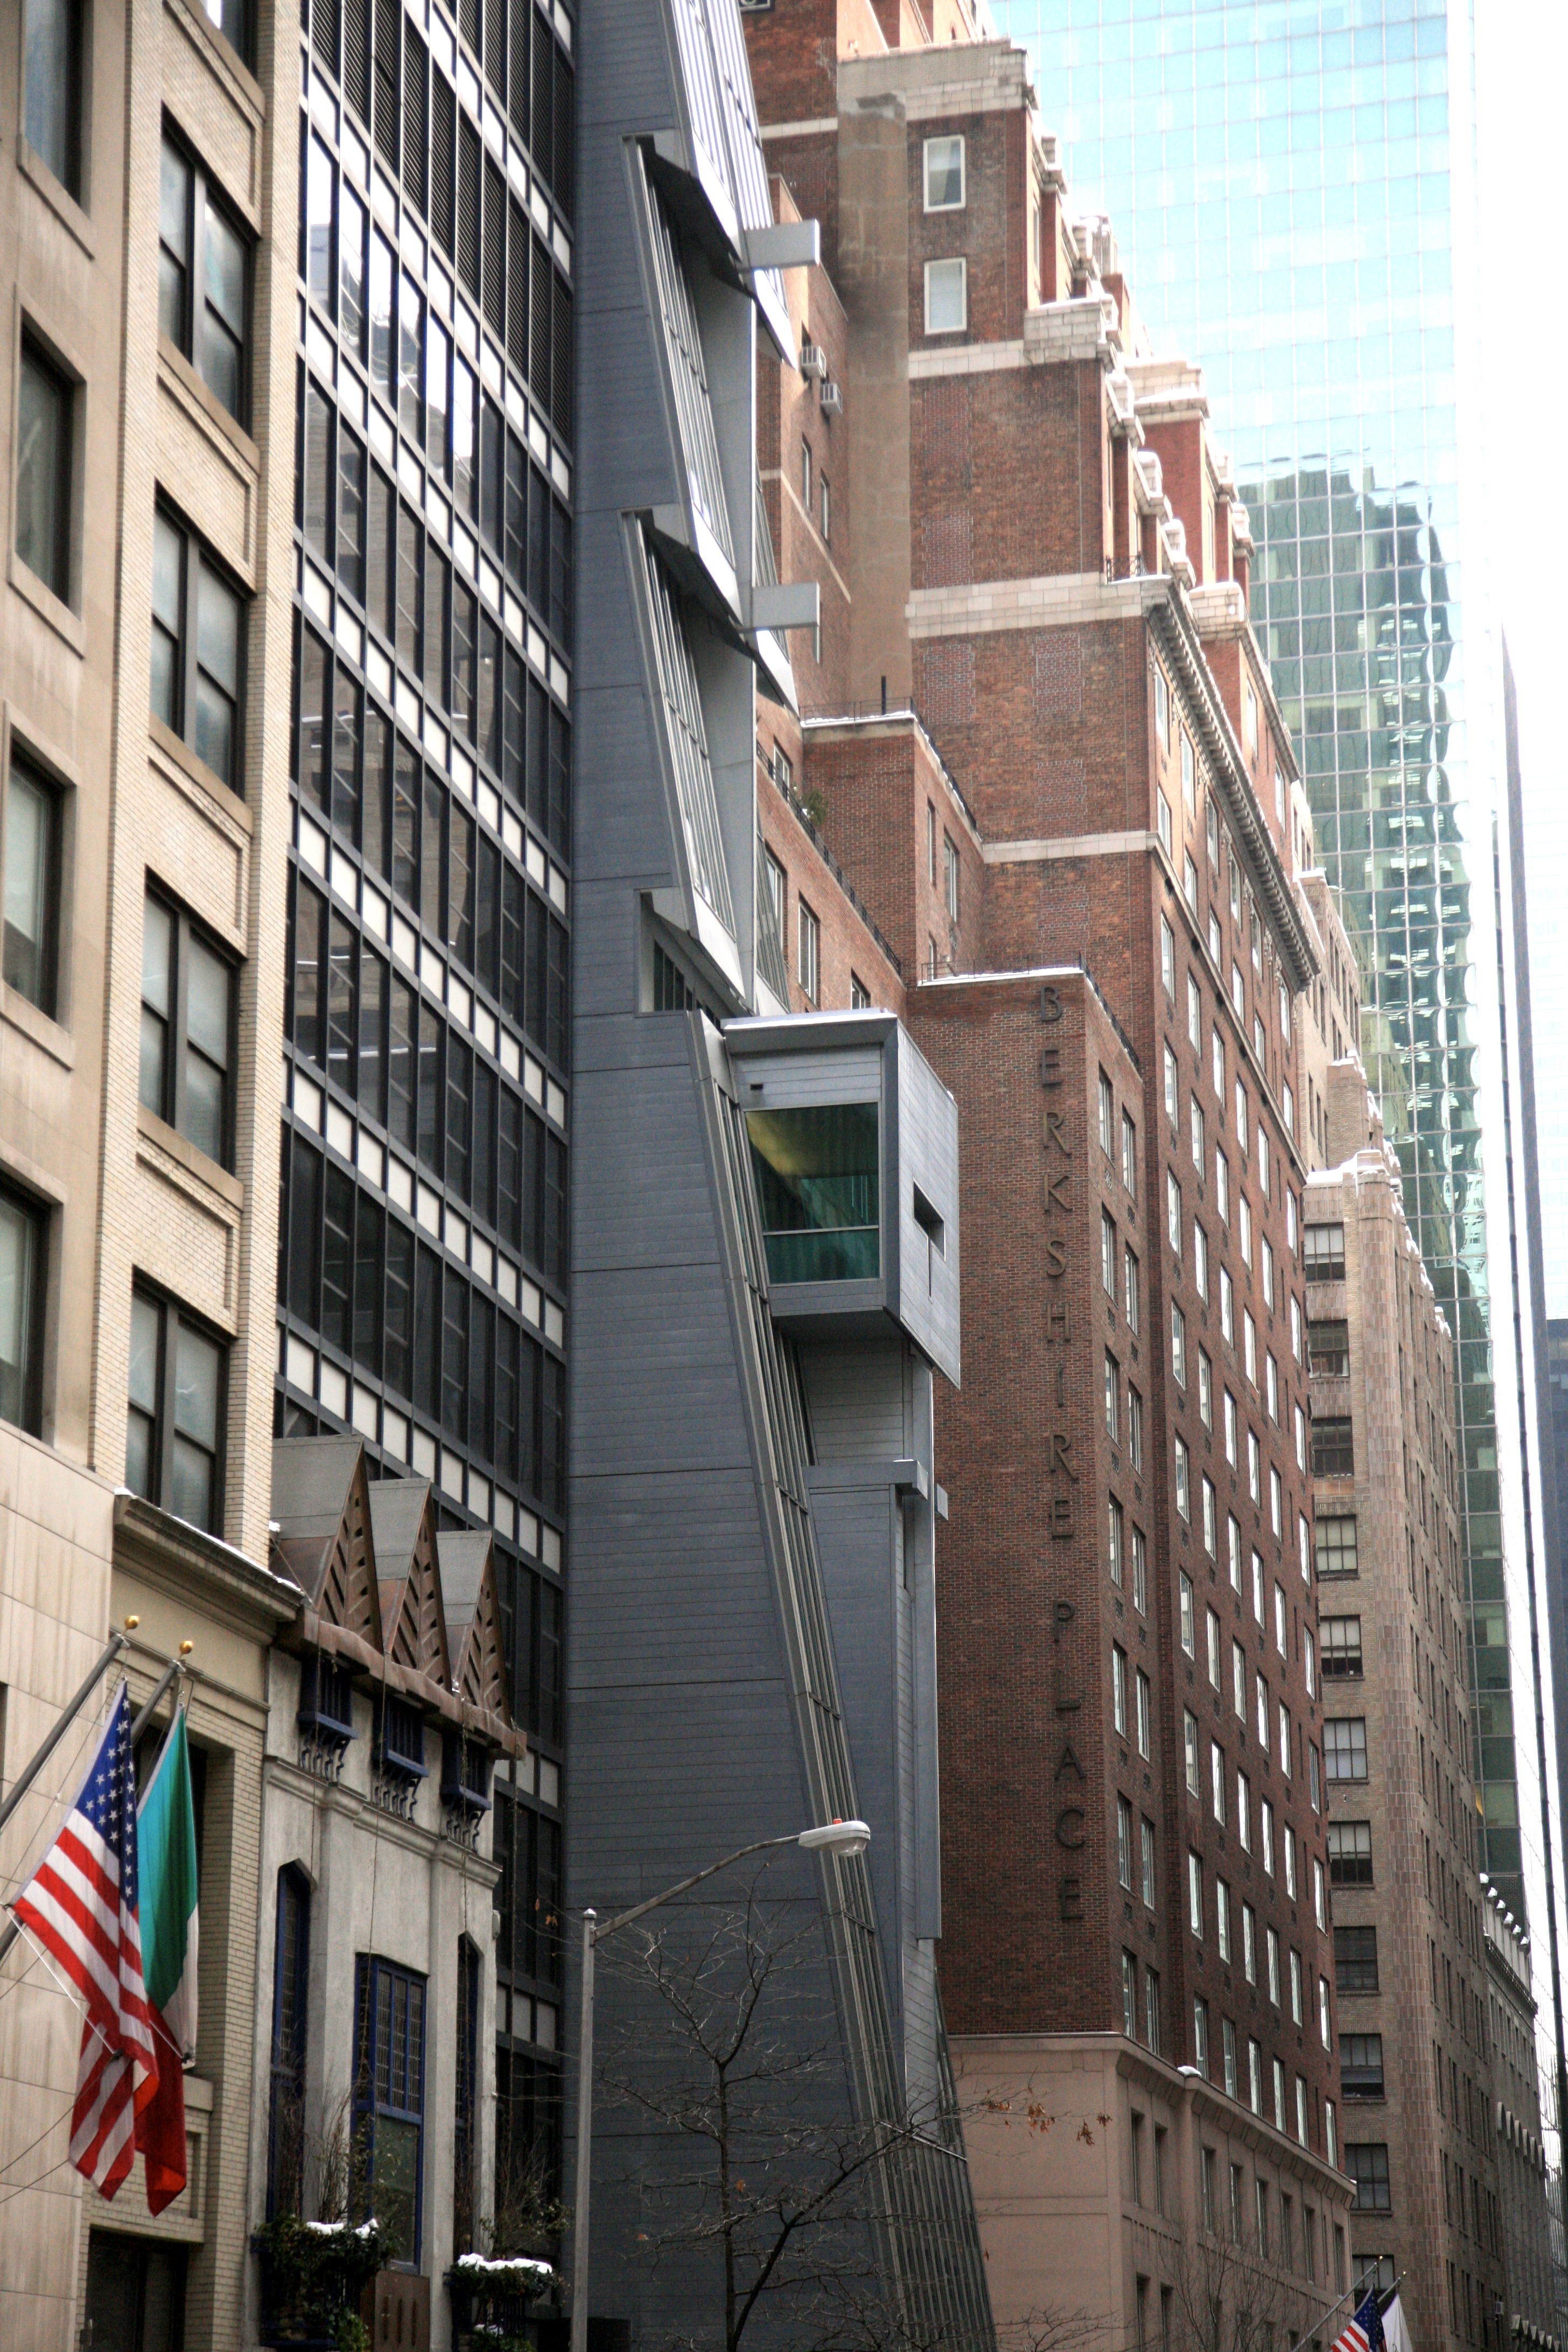
architecture, road, street, town, building, city, skyscraper, manhattan, cityscape, downtown, nyc, facade, property, apartment, tower block, newyork, newyorkcity, ny, midtown, metropolis, condominium, midtowneast, neighbourhood, austrianculturalforum, berkshireplace, urban area, residential area, human settlement